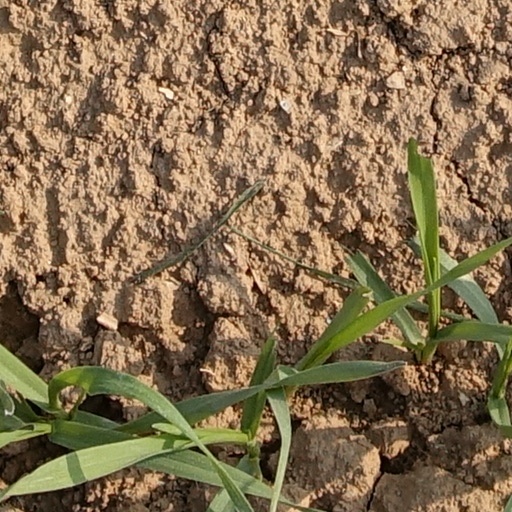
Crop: wheat